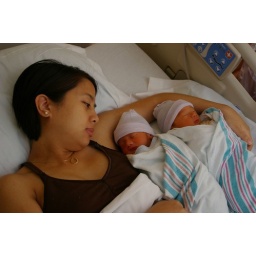
Jocelyn in bed with the boys